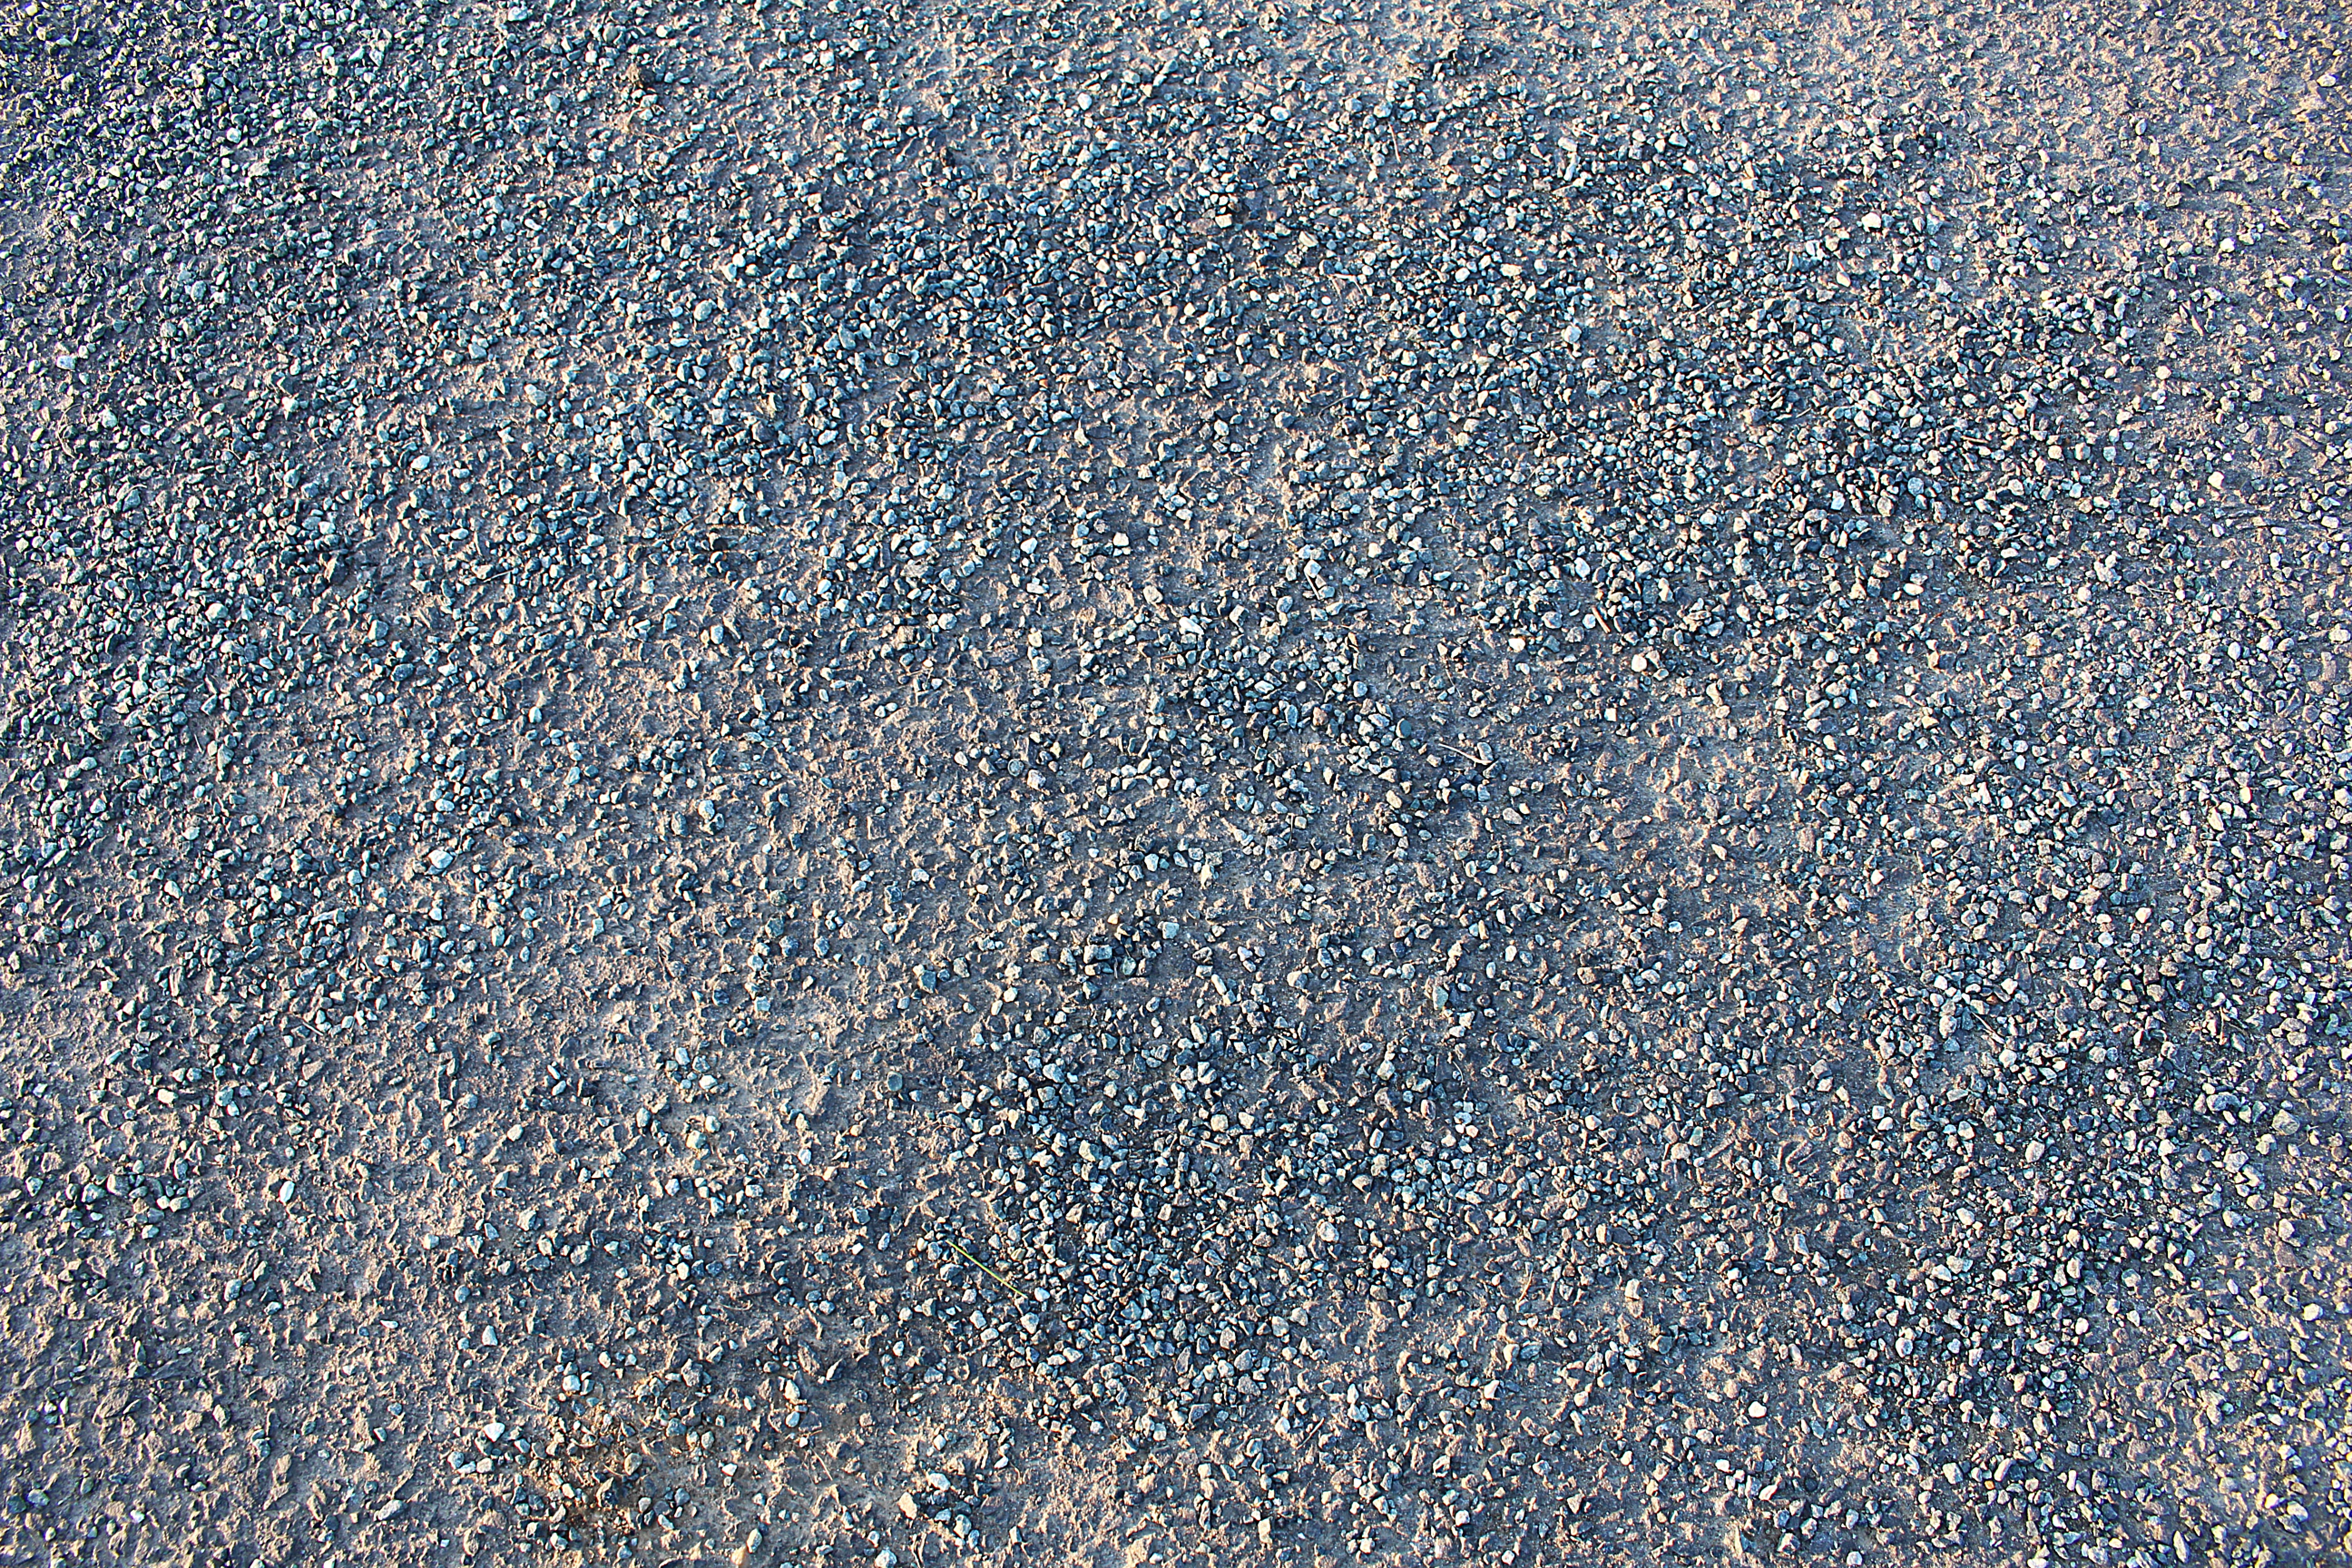
sand, structure, road, texture, floor, frost, asphalt, line, pebble, soil, material, gravel, flooring, road surface